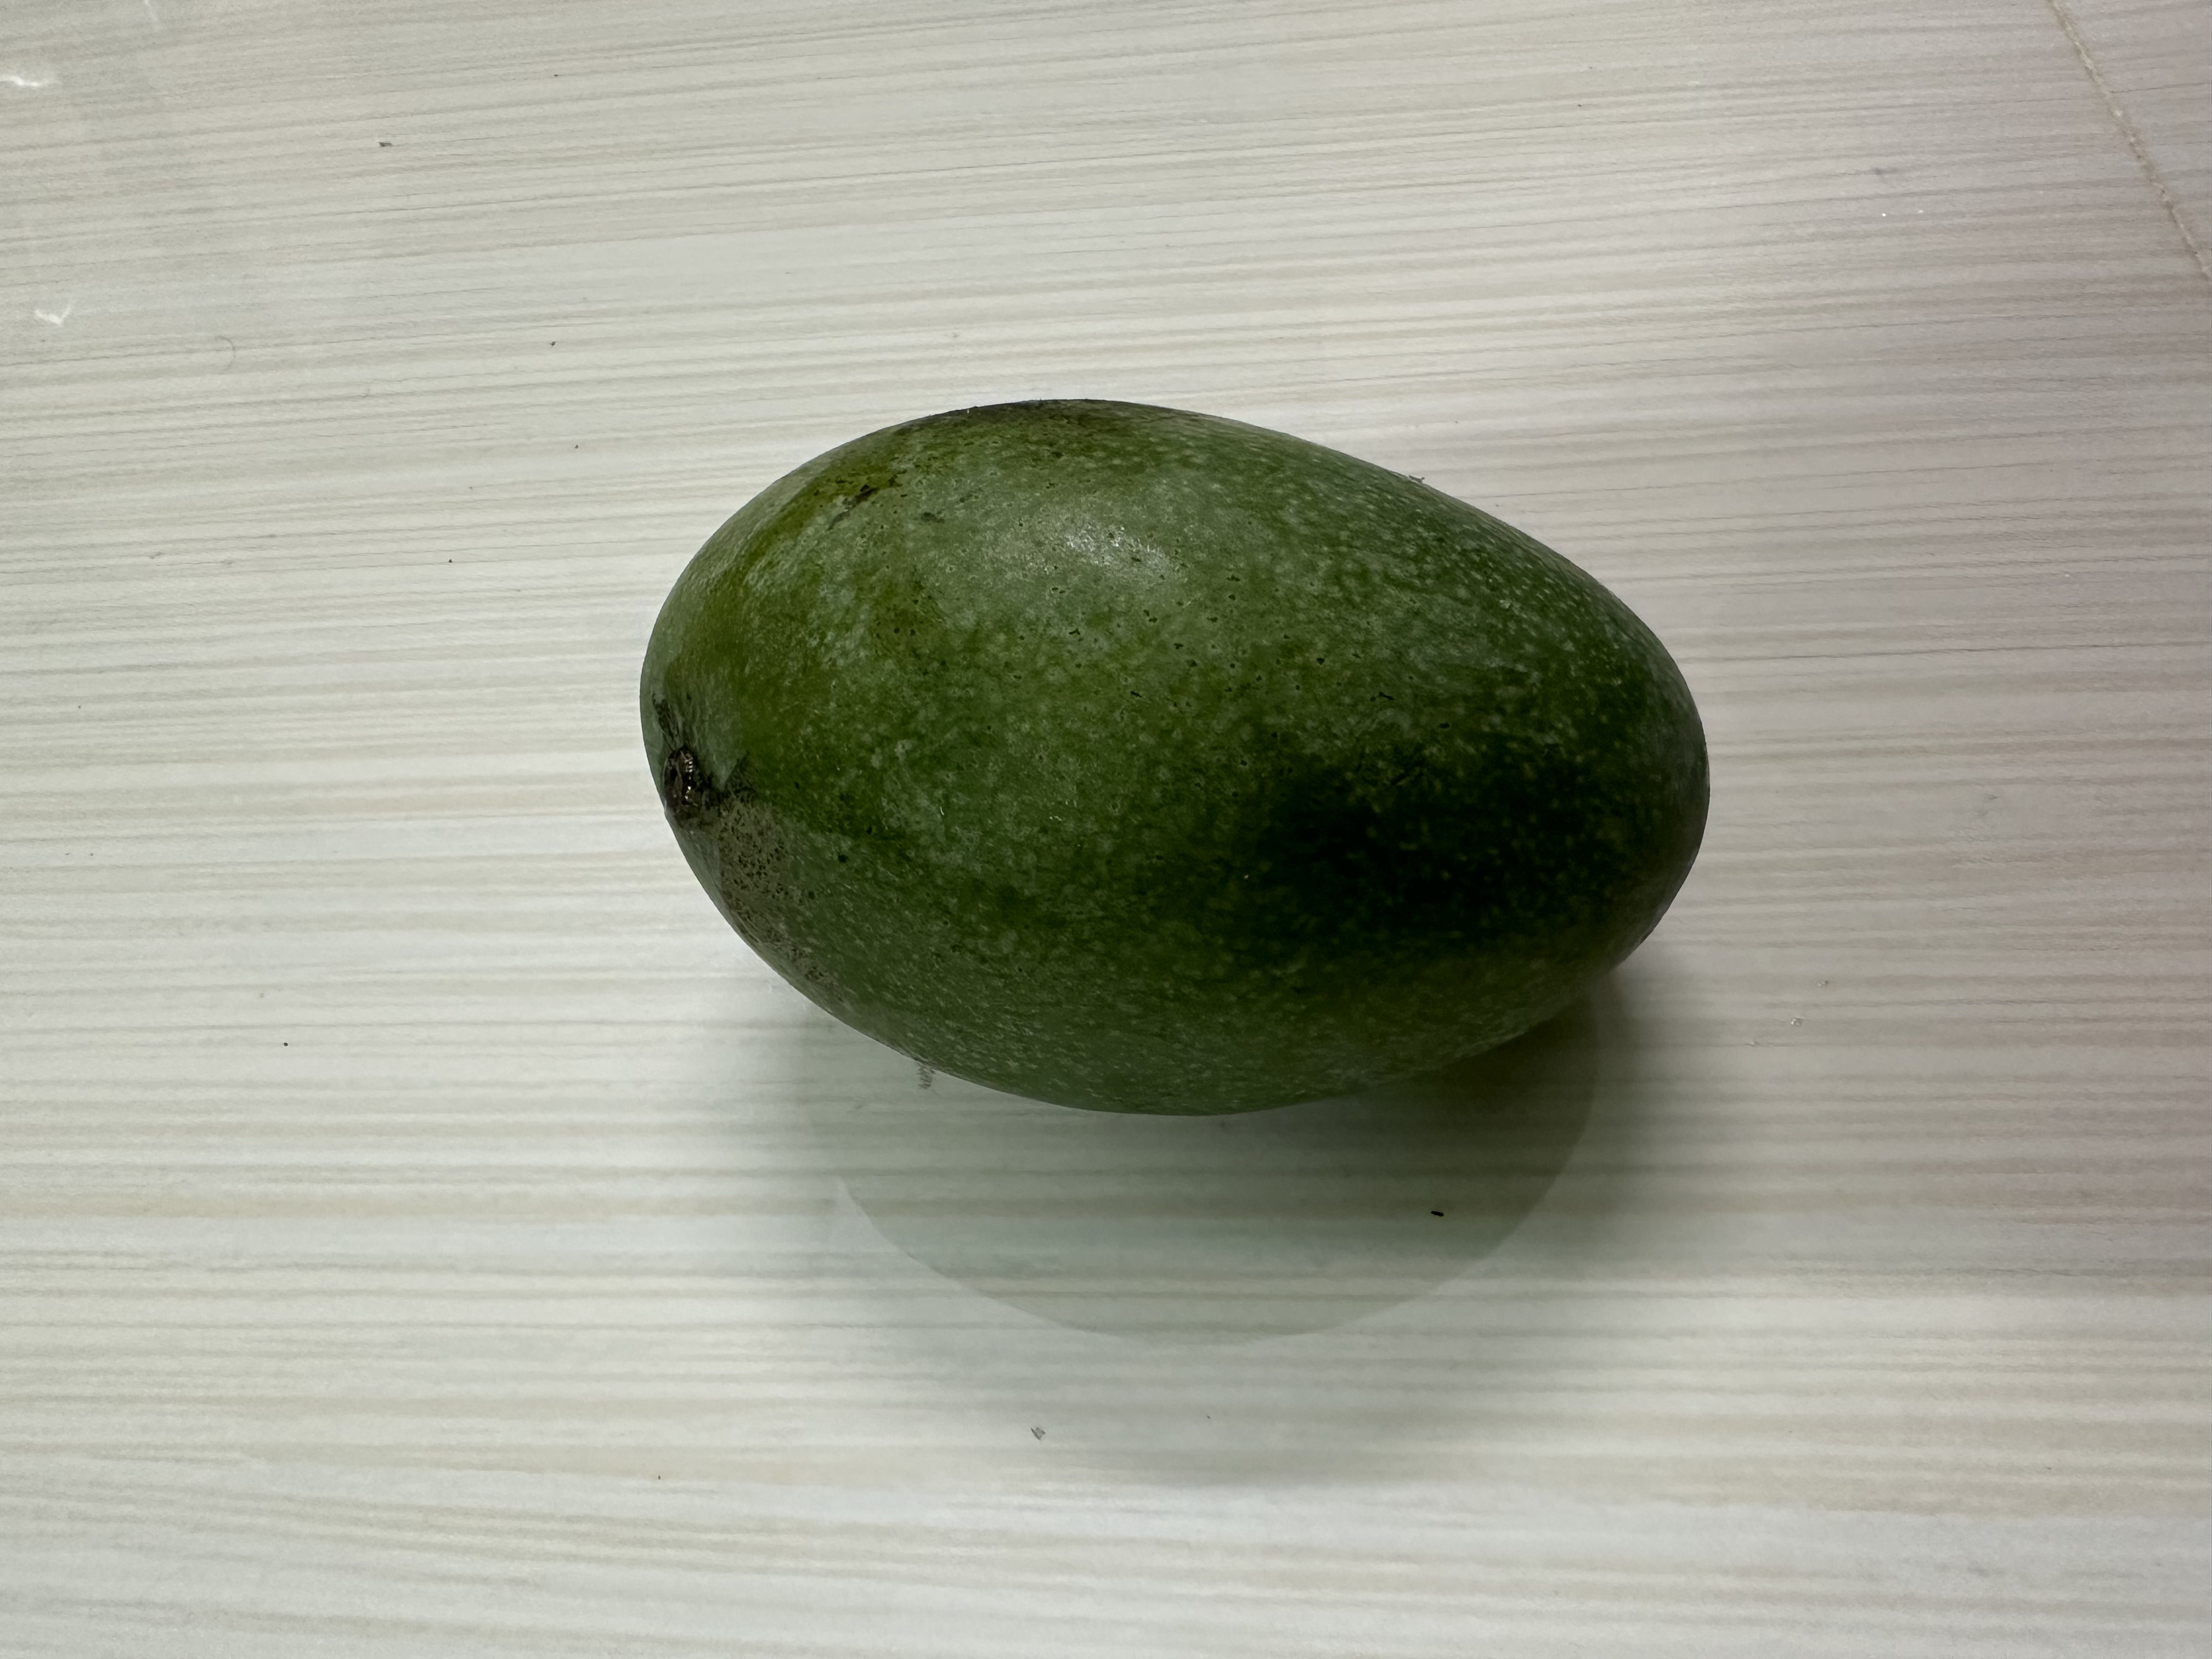
Mango variety: Amrapali